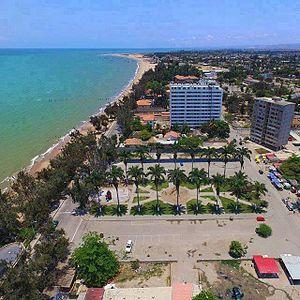
Benguela est une ville d'Angola, chef-lieu de la province de Benguela.